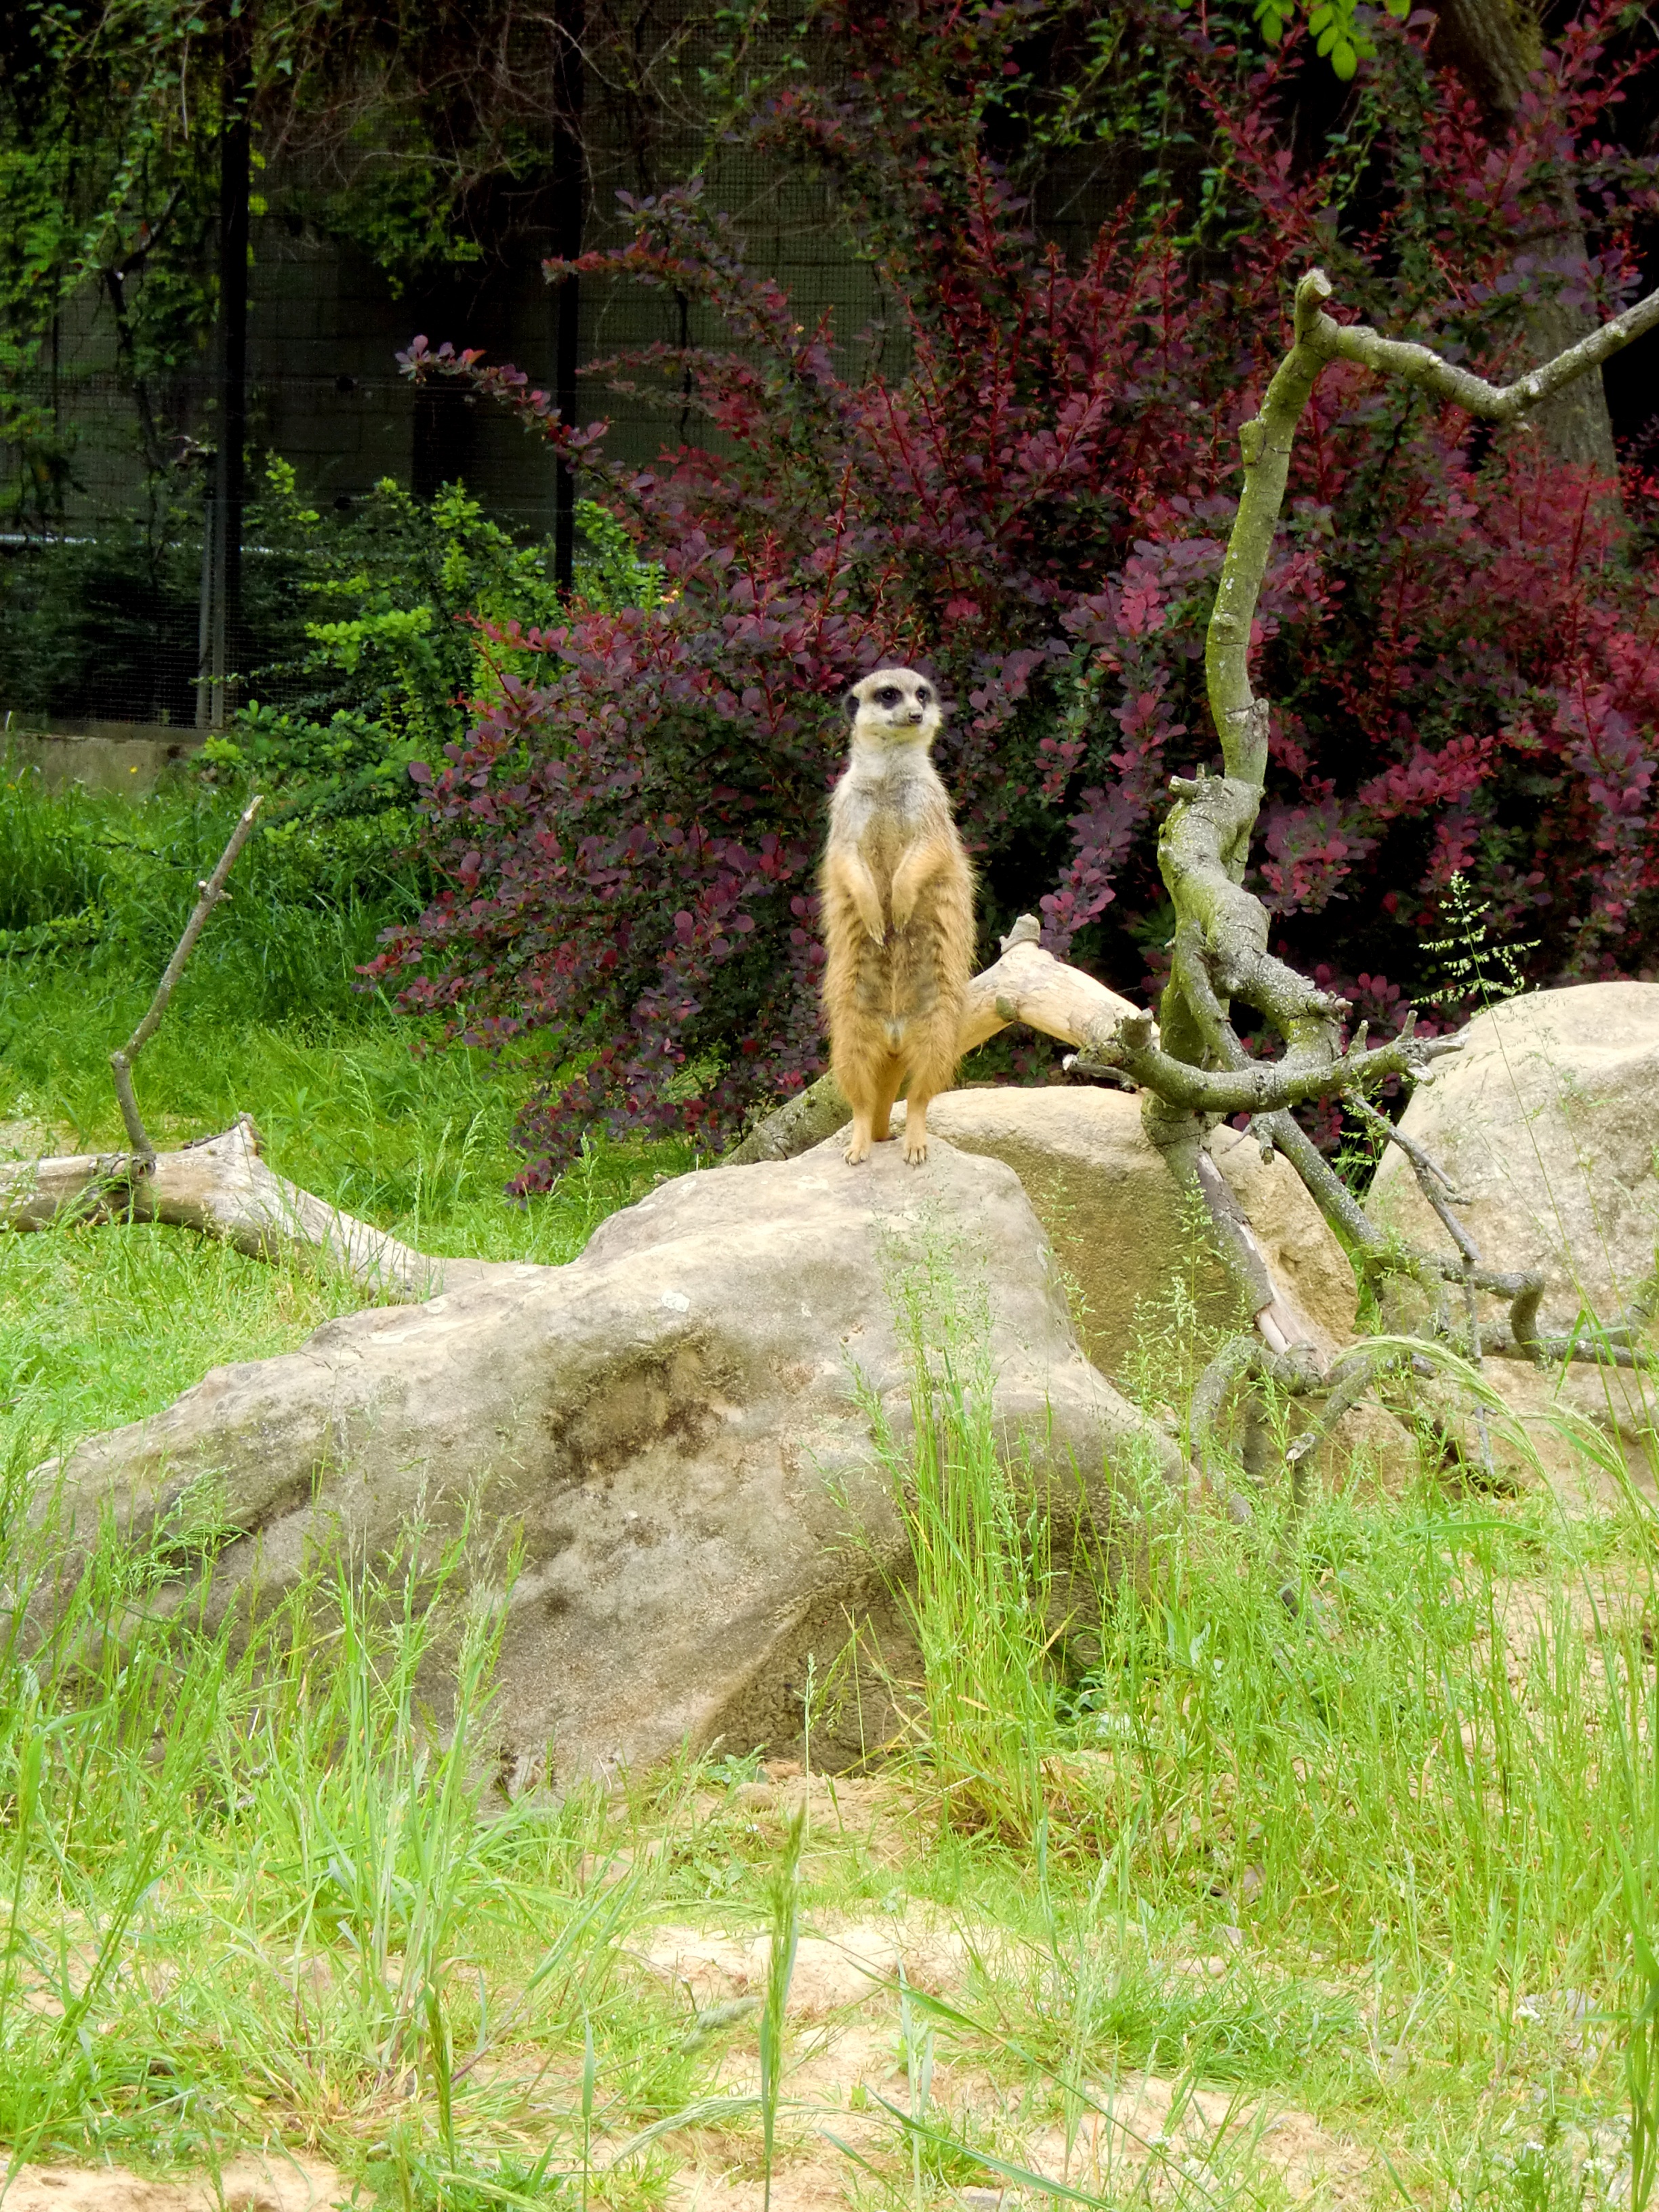
tree, wilderness, wildlife, zoo, park, fauna, meerkat, making males